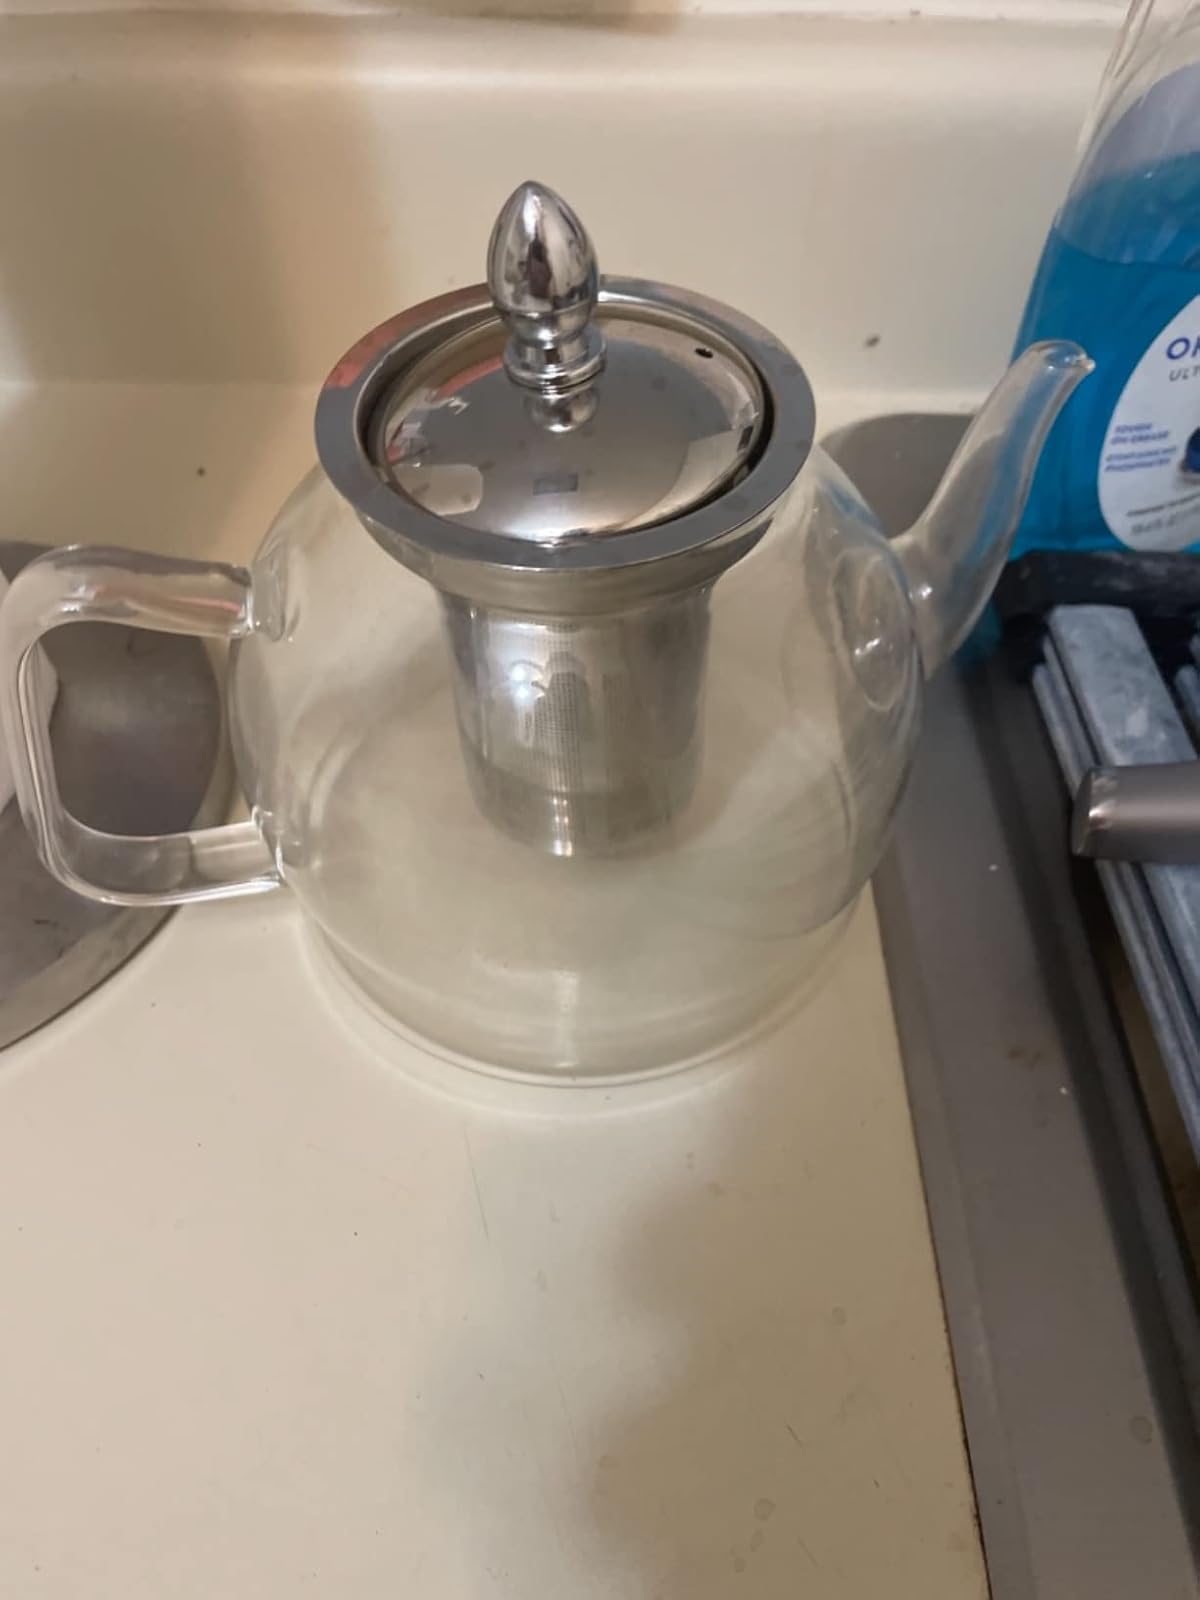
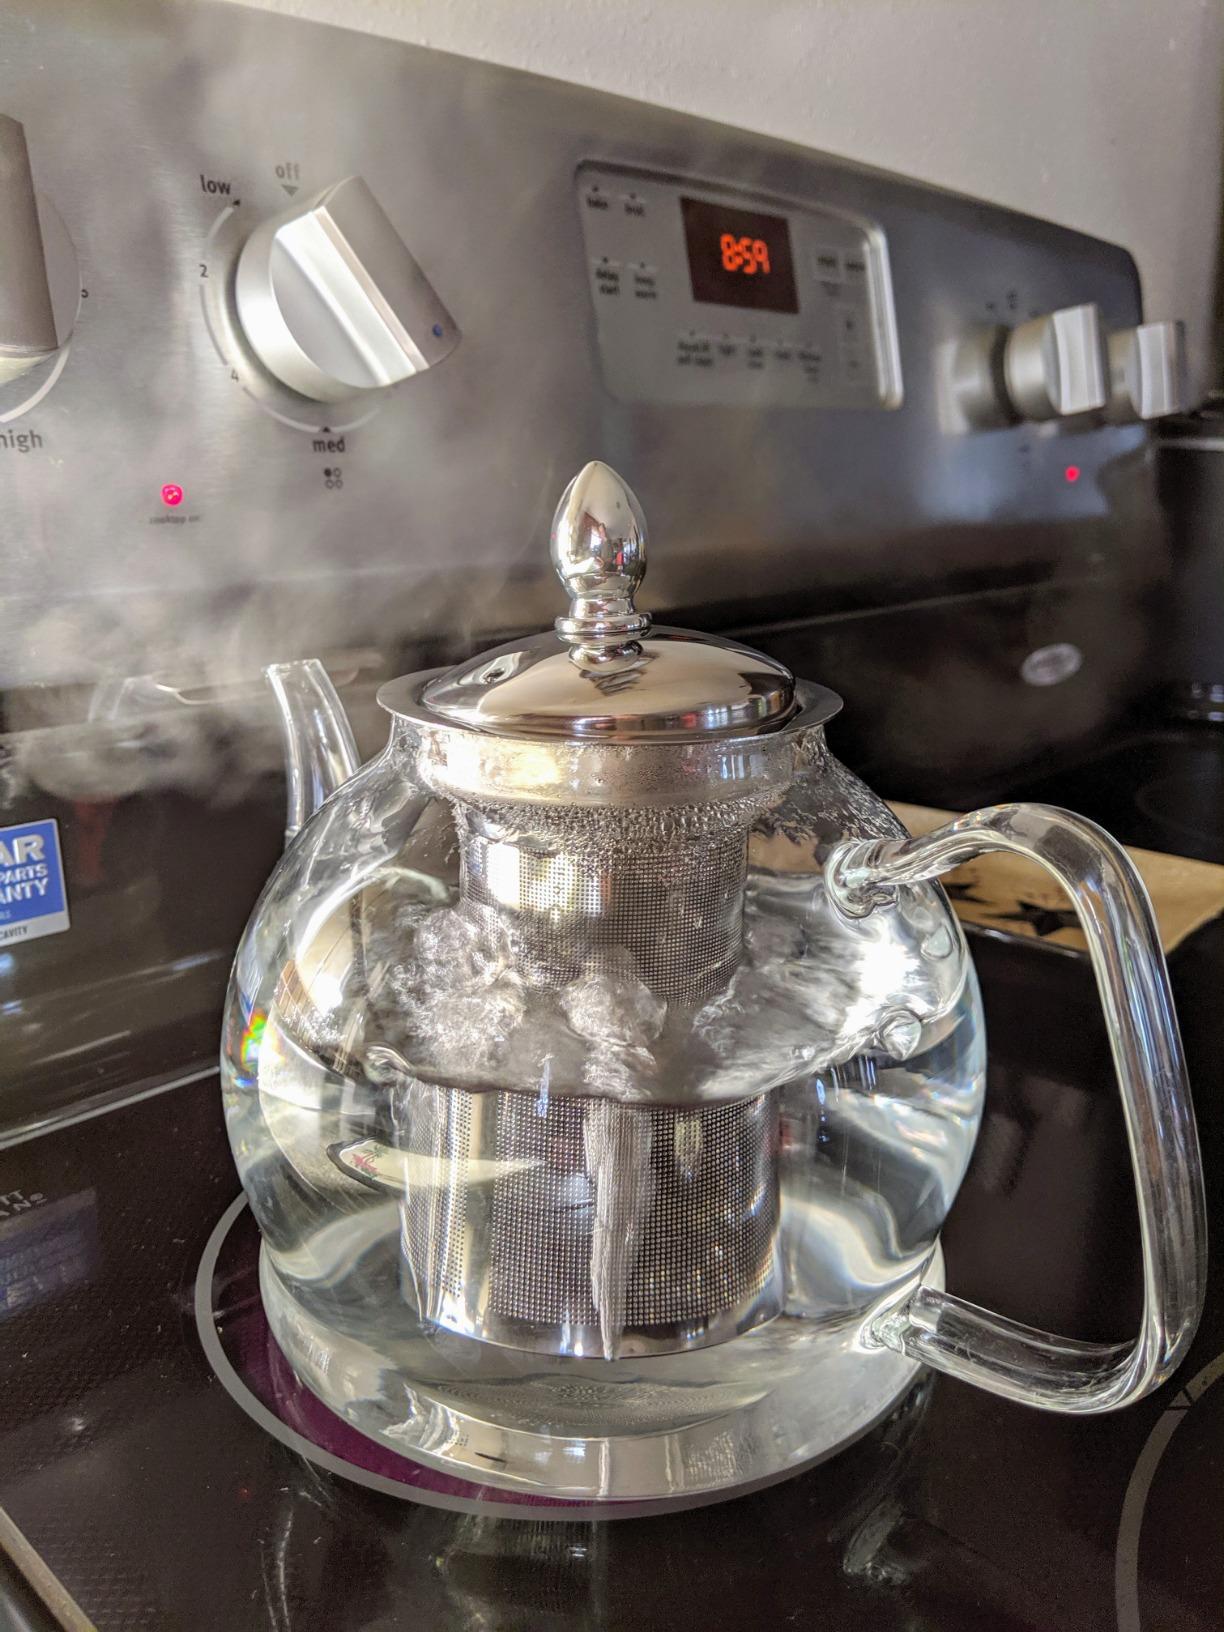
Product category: items_kettle
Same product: yes